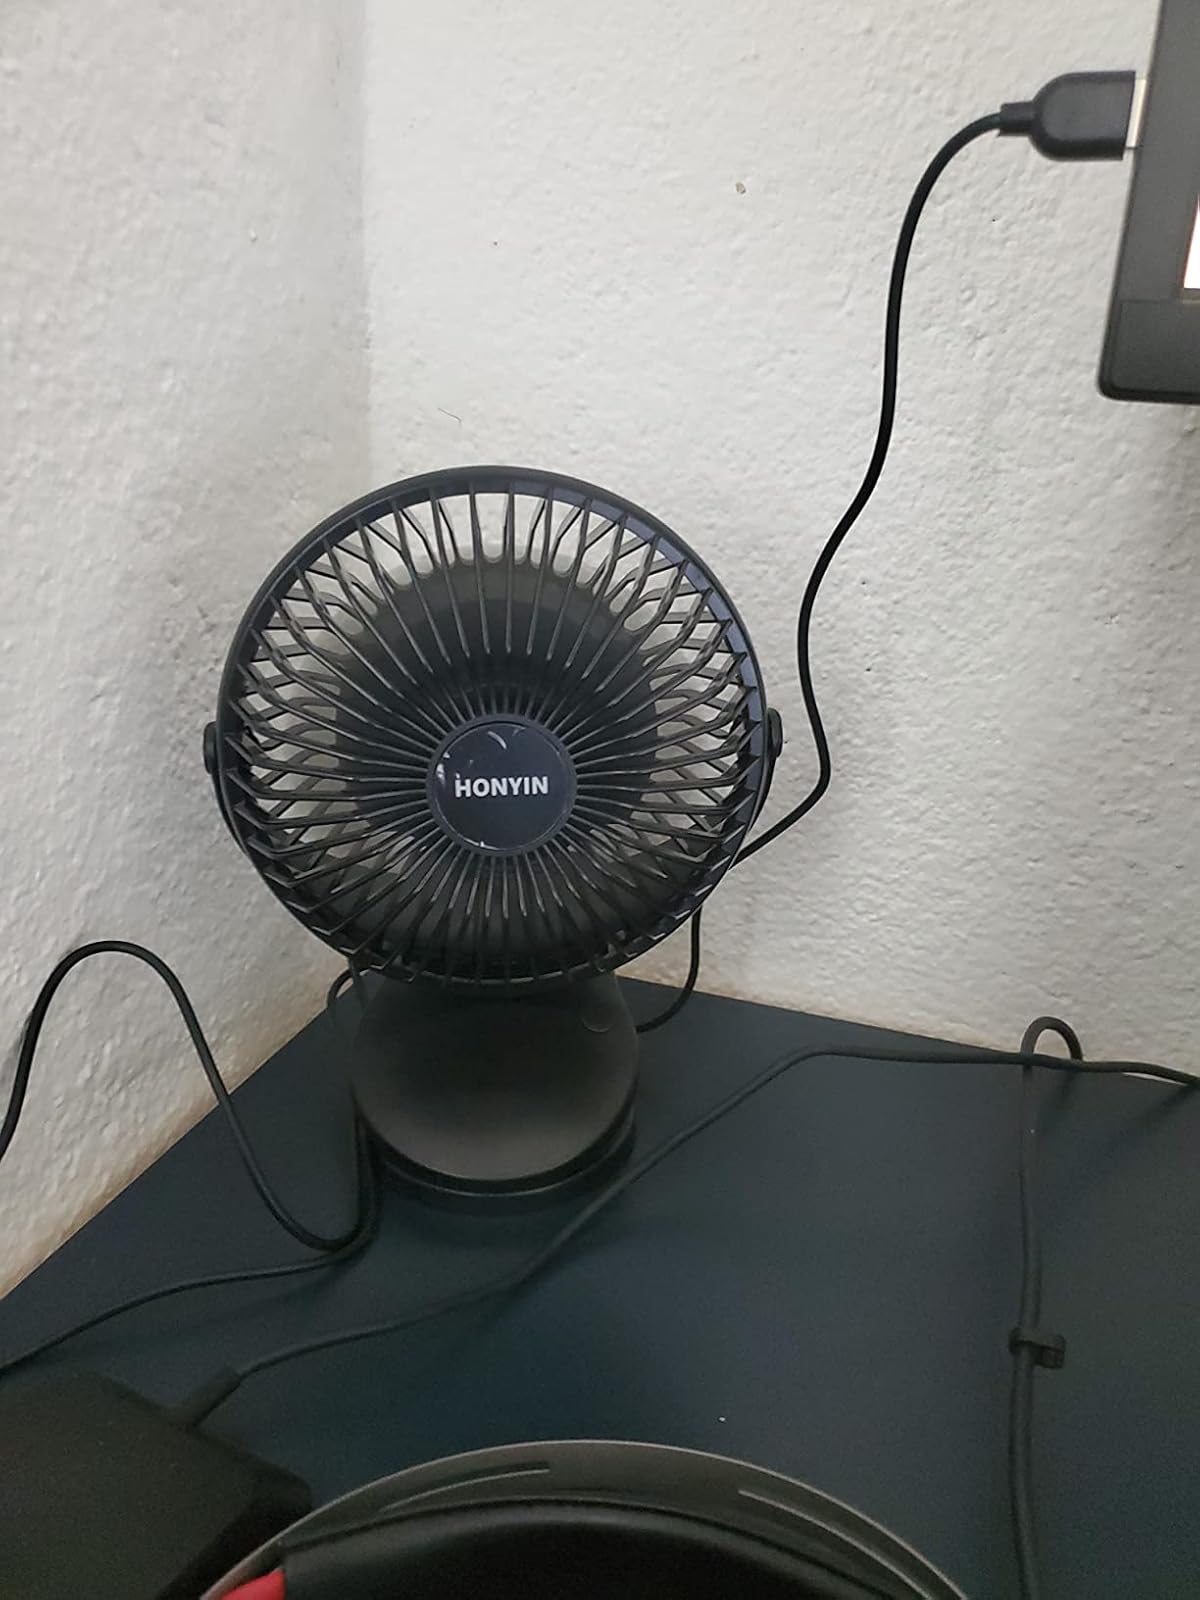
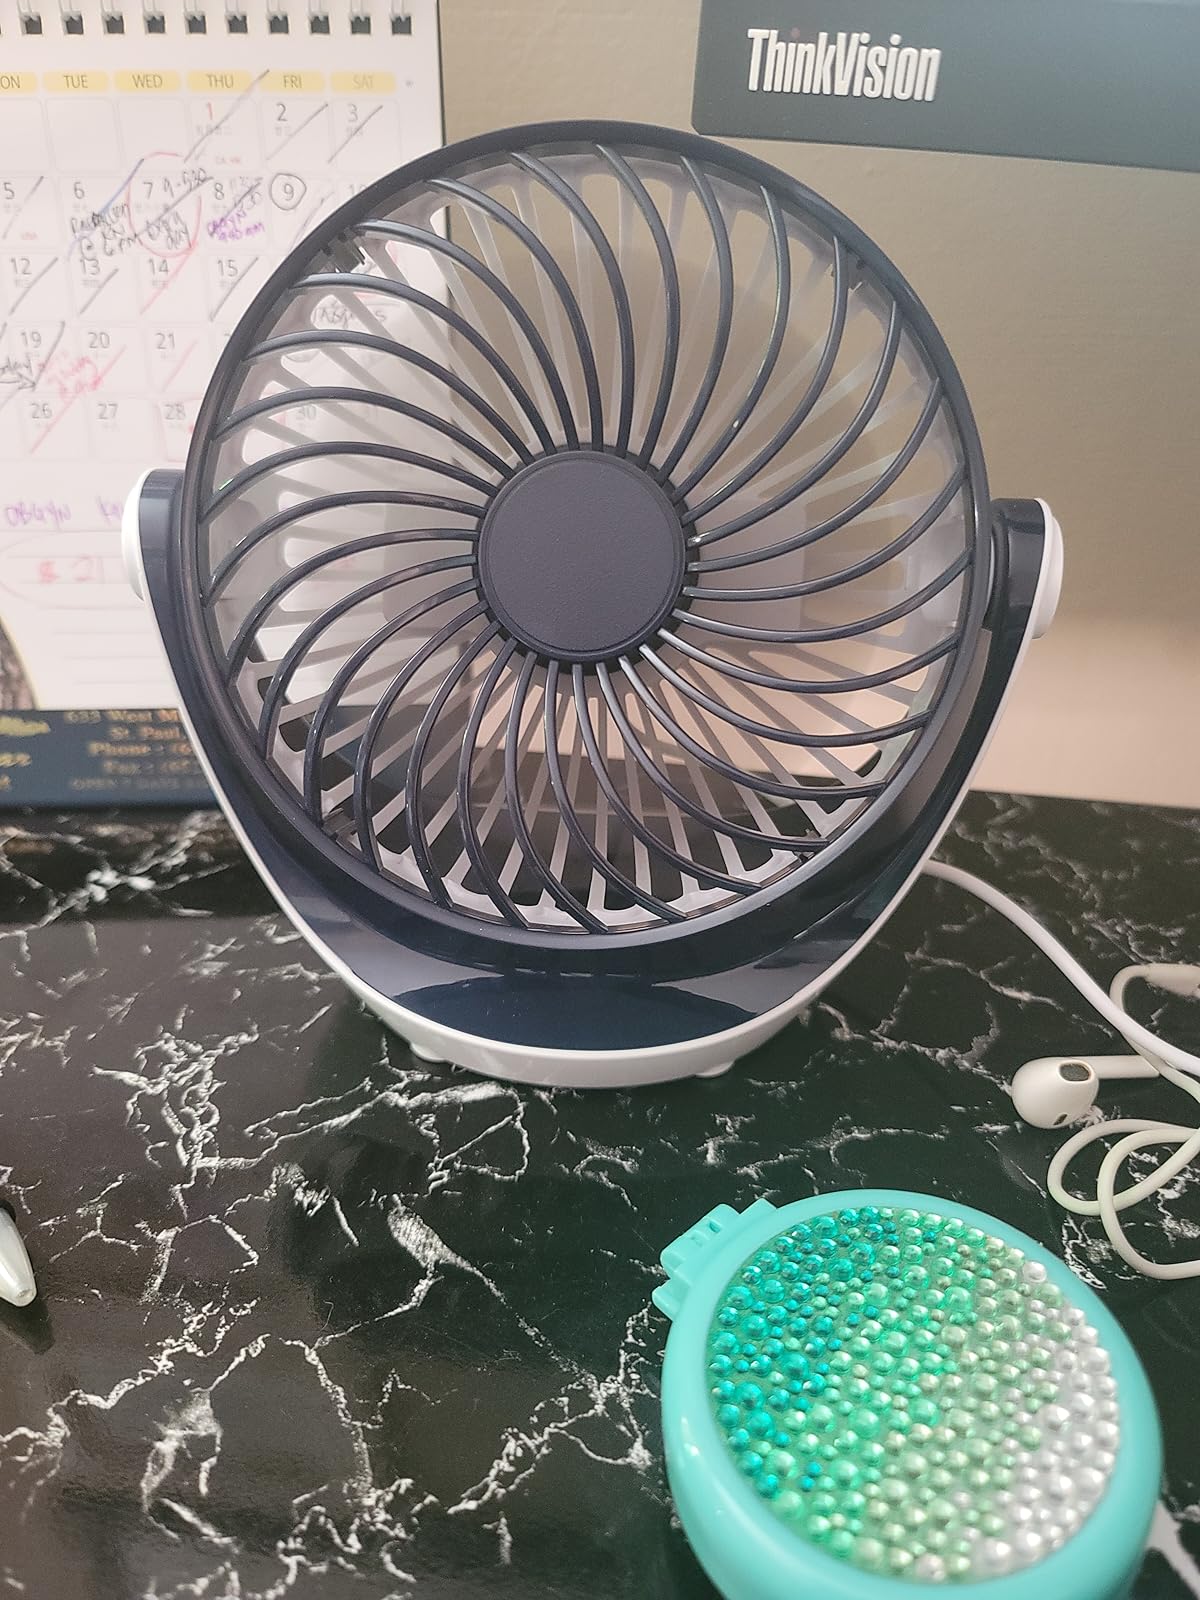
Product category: fan
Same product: no